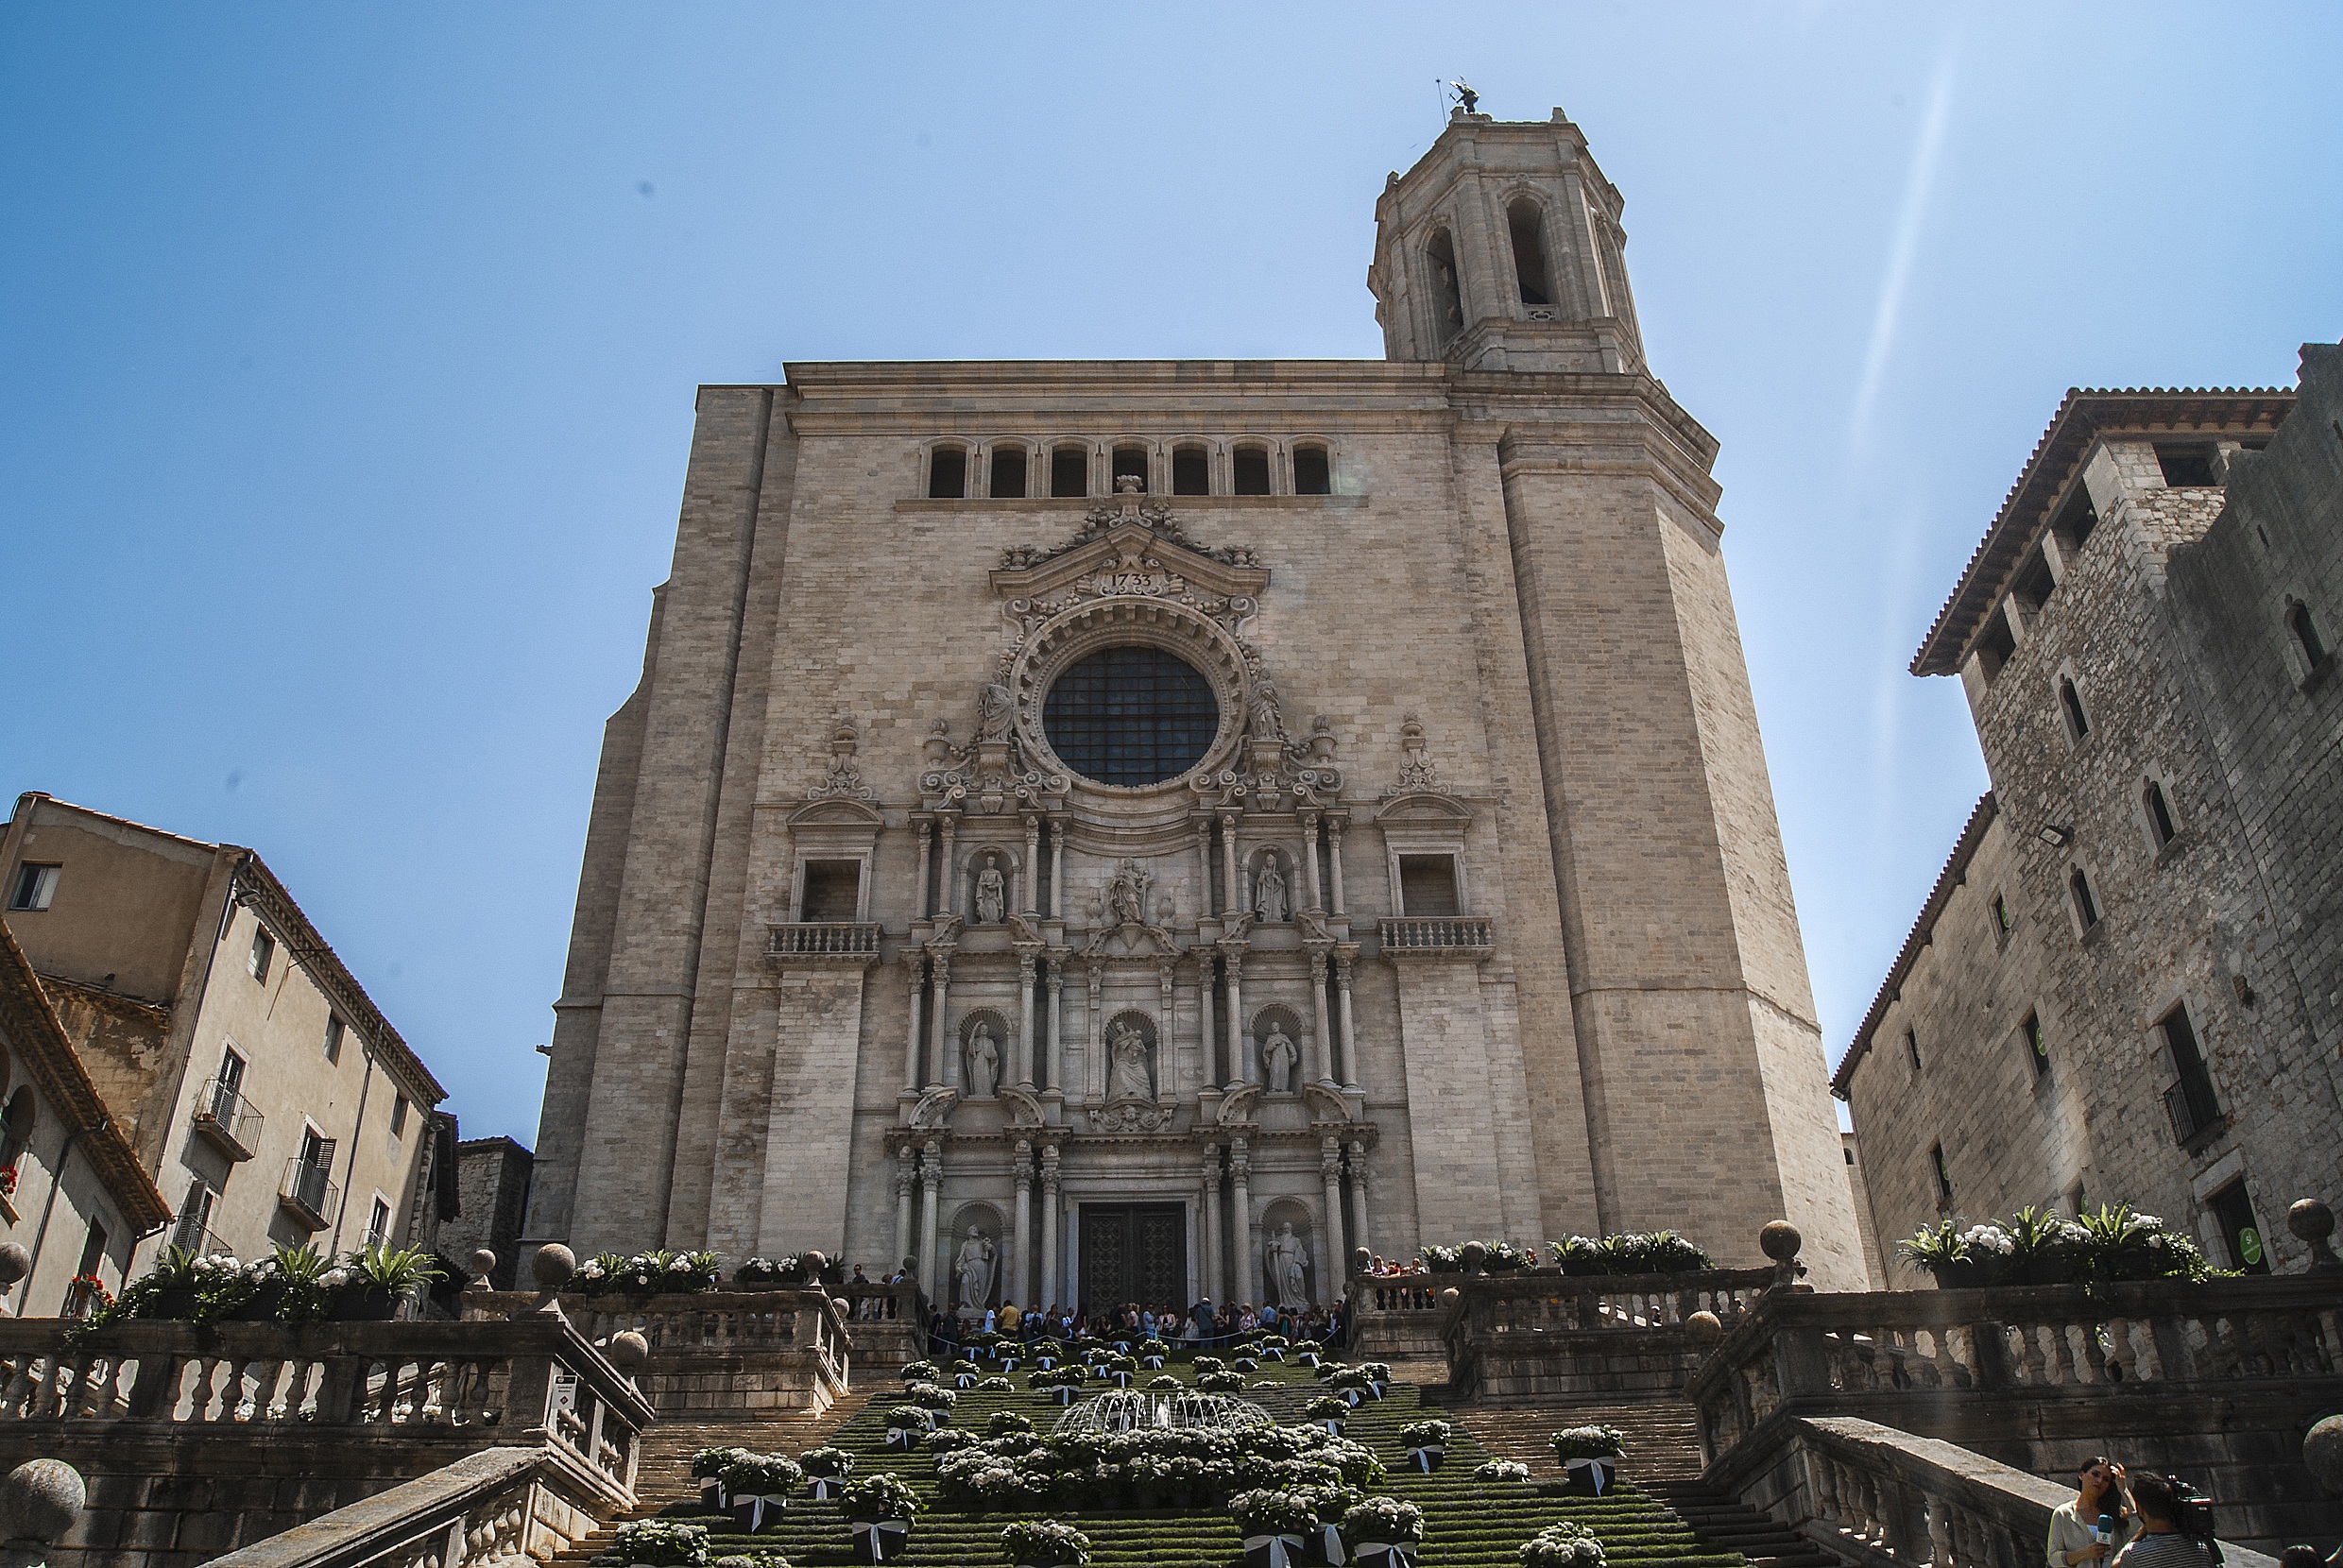
architecture, town, building, stone, tower, landmark, facade, church, cathedral, place of worship, basilica, historic site, gerona, ancient history, human settlement, ancient roman architecture